Press Start: Symphony of Games

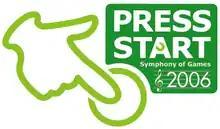
The logo of the "Press Start 2006 -Symphony of Games-" concert

Press Start -Symphony of Games- is a series of Japanese video game music concerts introduced in 2006. It was initiated by several industry professionals and is sponsored by the Japanese publishing company Enterbrain.